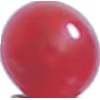
Label: redcurrant